Black-eared mouse

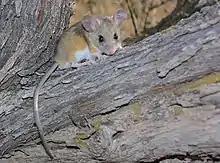
In Portal, Arizona.

Black-eared mice are found in regions of coniferous forest and mixed grassland throughout much of the central mountains of Mexico. They occur from the Neovolcanic range through the Sierra Madre Oriental and Occidental, and across the US border into mountainous regions of southern Arizona. Within this region, they may be found in rocky or marshy habitats or among forest undergrowth between in elevation. In contrast, "P. sonoriensis" tends to live on lower slopes in the same region, although some overlap may occur in ravines and along forest edges.